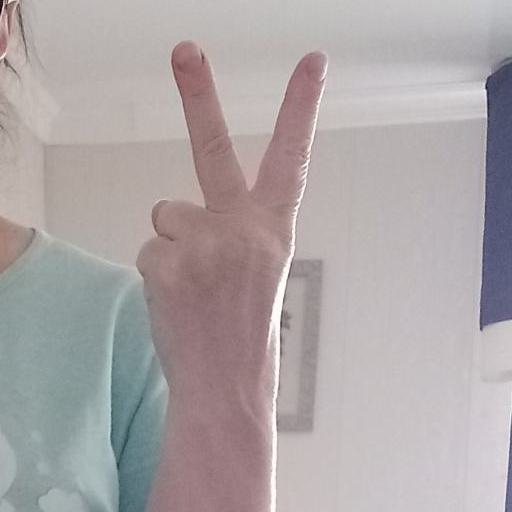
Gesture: peace_inverted